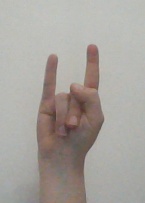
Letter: la